Elijah Pierce Properties

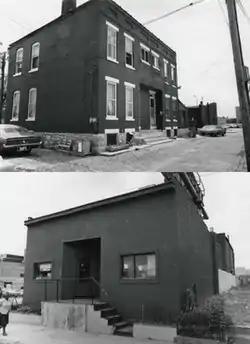
Residence (top) and barbershop (bottom), 1982

The Elijah Pierce Properties were historic buildings in Downtown Columbus, Ohio. They were listed on the National Register of Historic Places in 1983.